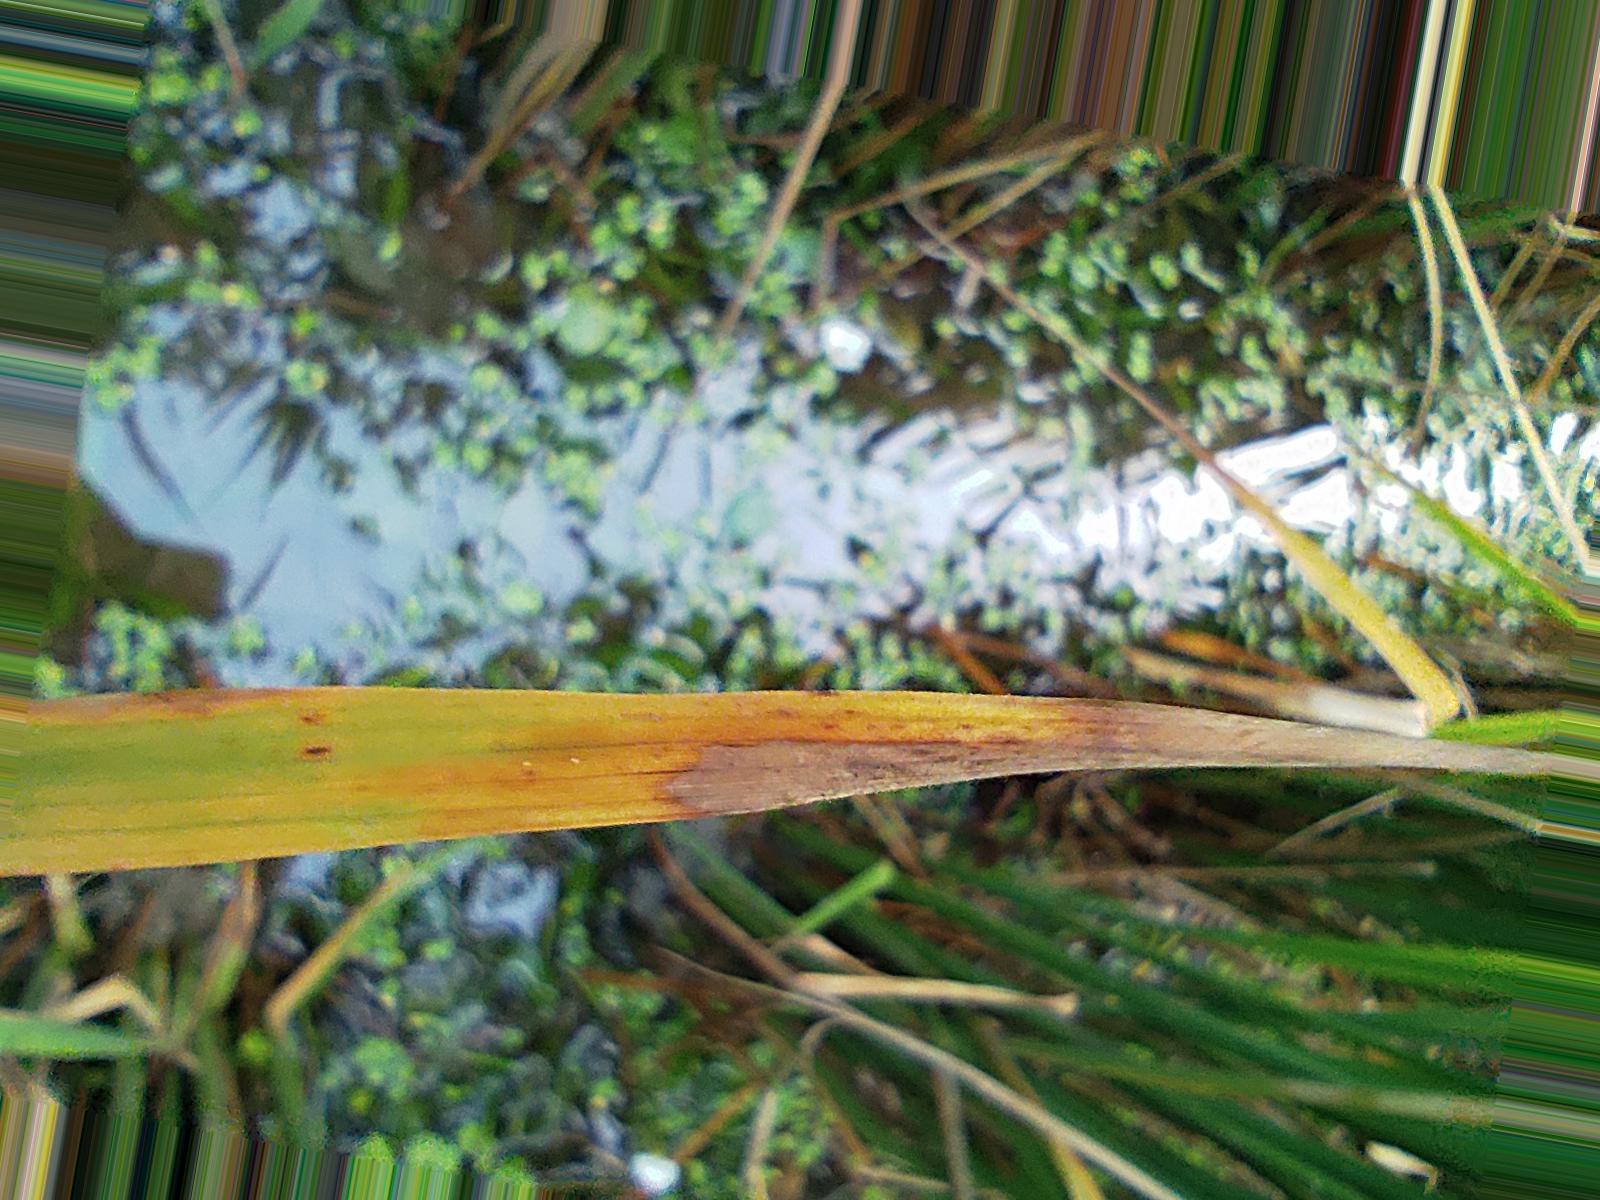
Nhãn: Bệnh Cháy lá ( Leaf scald )